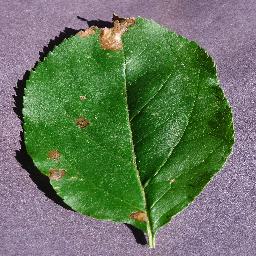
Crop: apple
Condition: black_rot